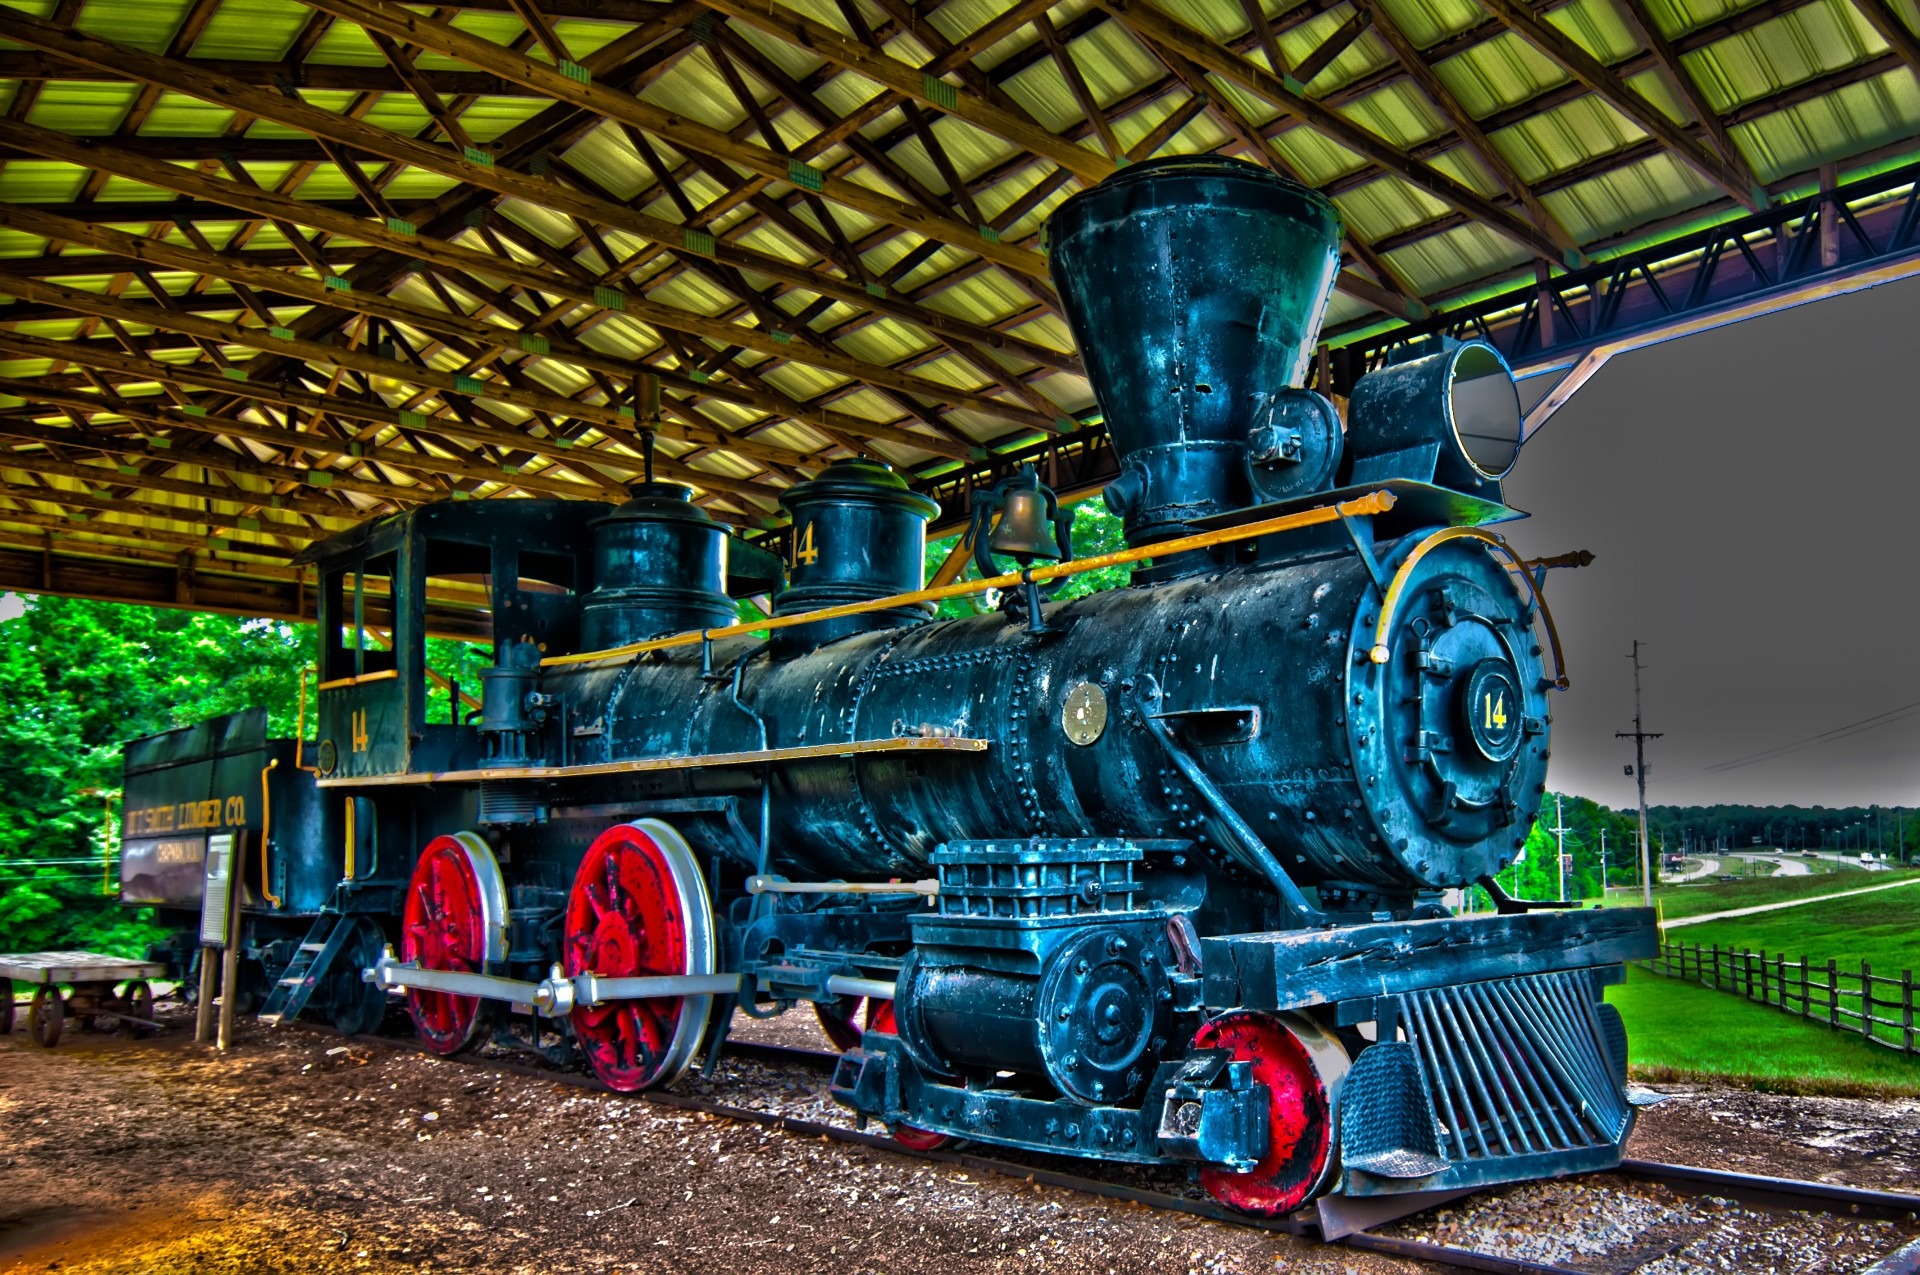
track, railway, railroad, antique, retro, old, rail, train, rustic, transport, rust, europe, line, vehicle, gear, metal, ancient, industrial, machine, dirty, grunge, industry, black, grey, locomotive, engineering, age, steam engine, iron, detail, heavy, oil, cylinder, aged, rail transport, joint, alabama, railroad car